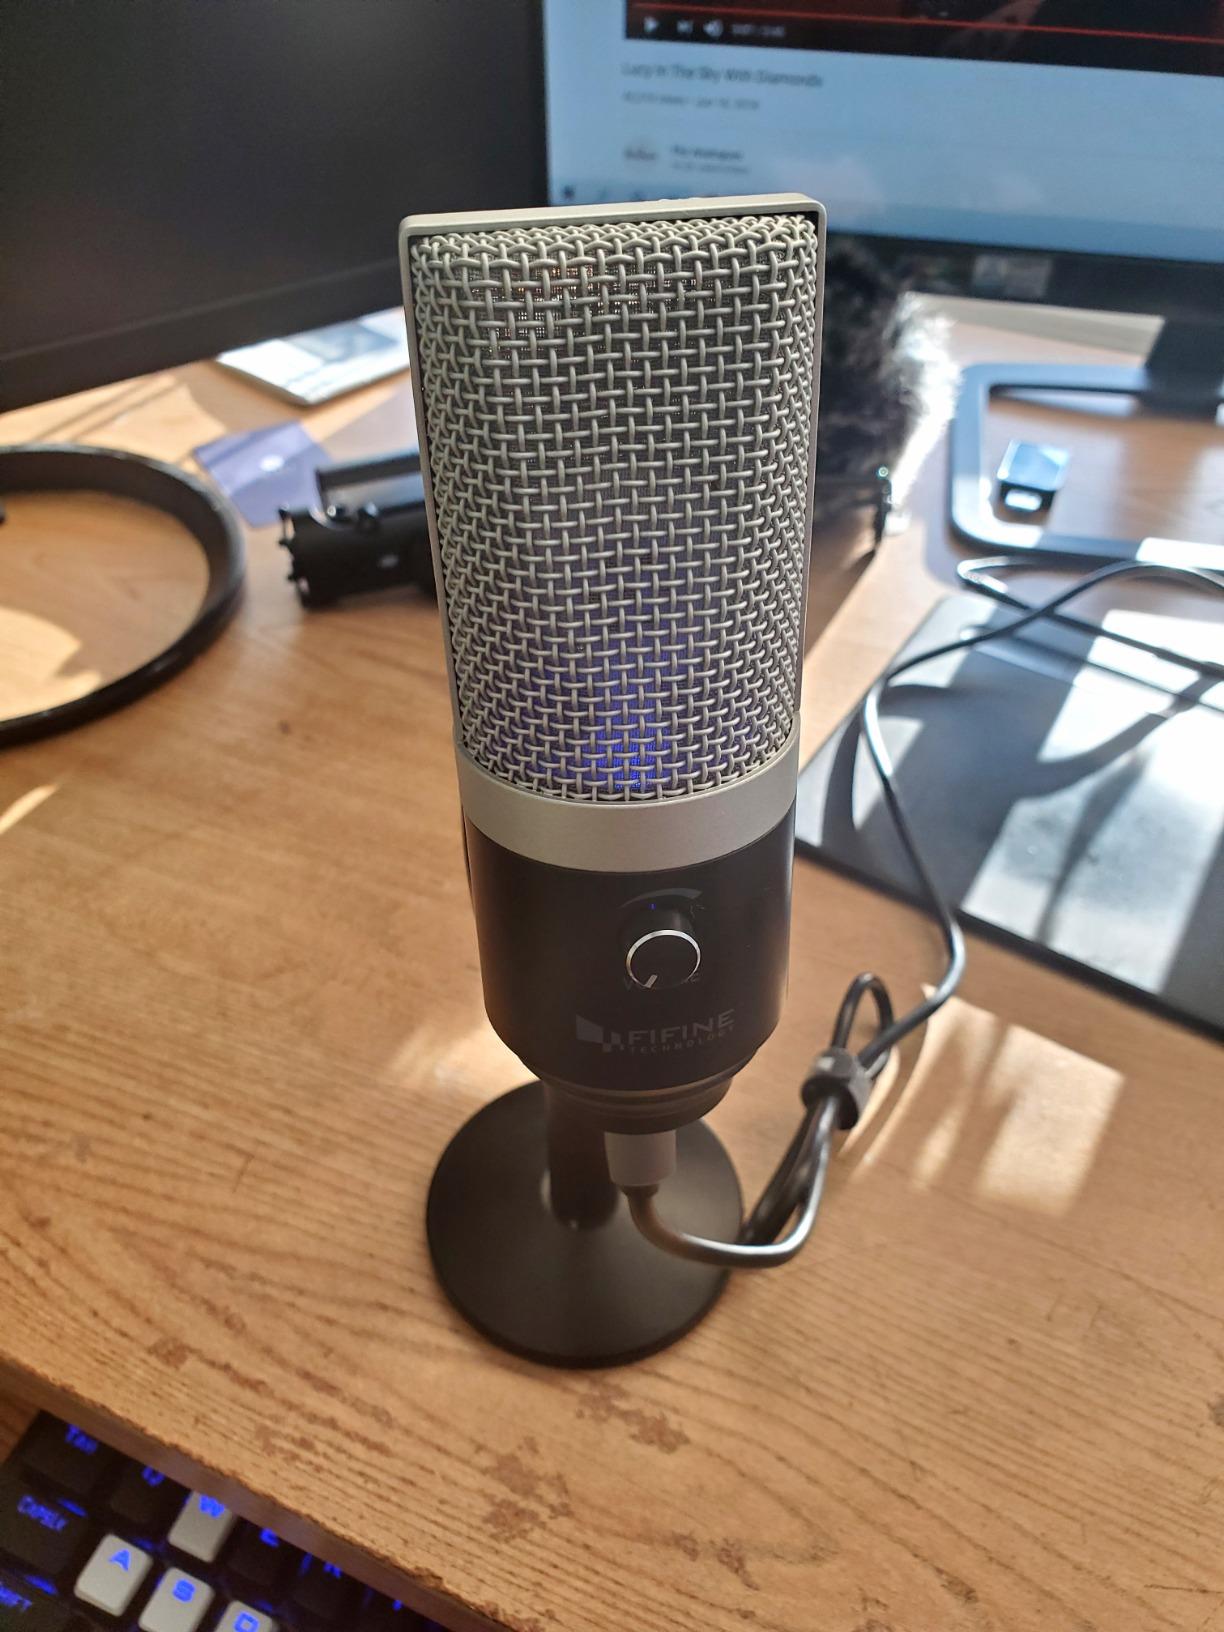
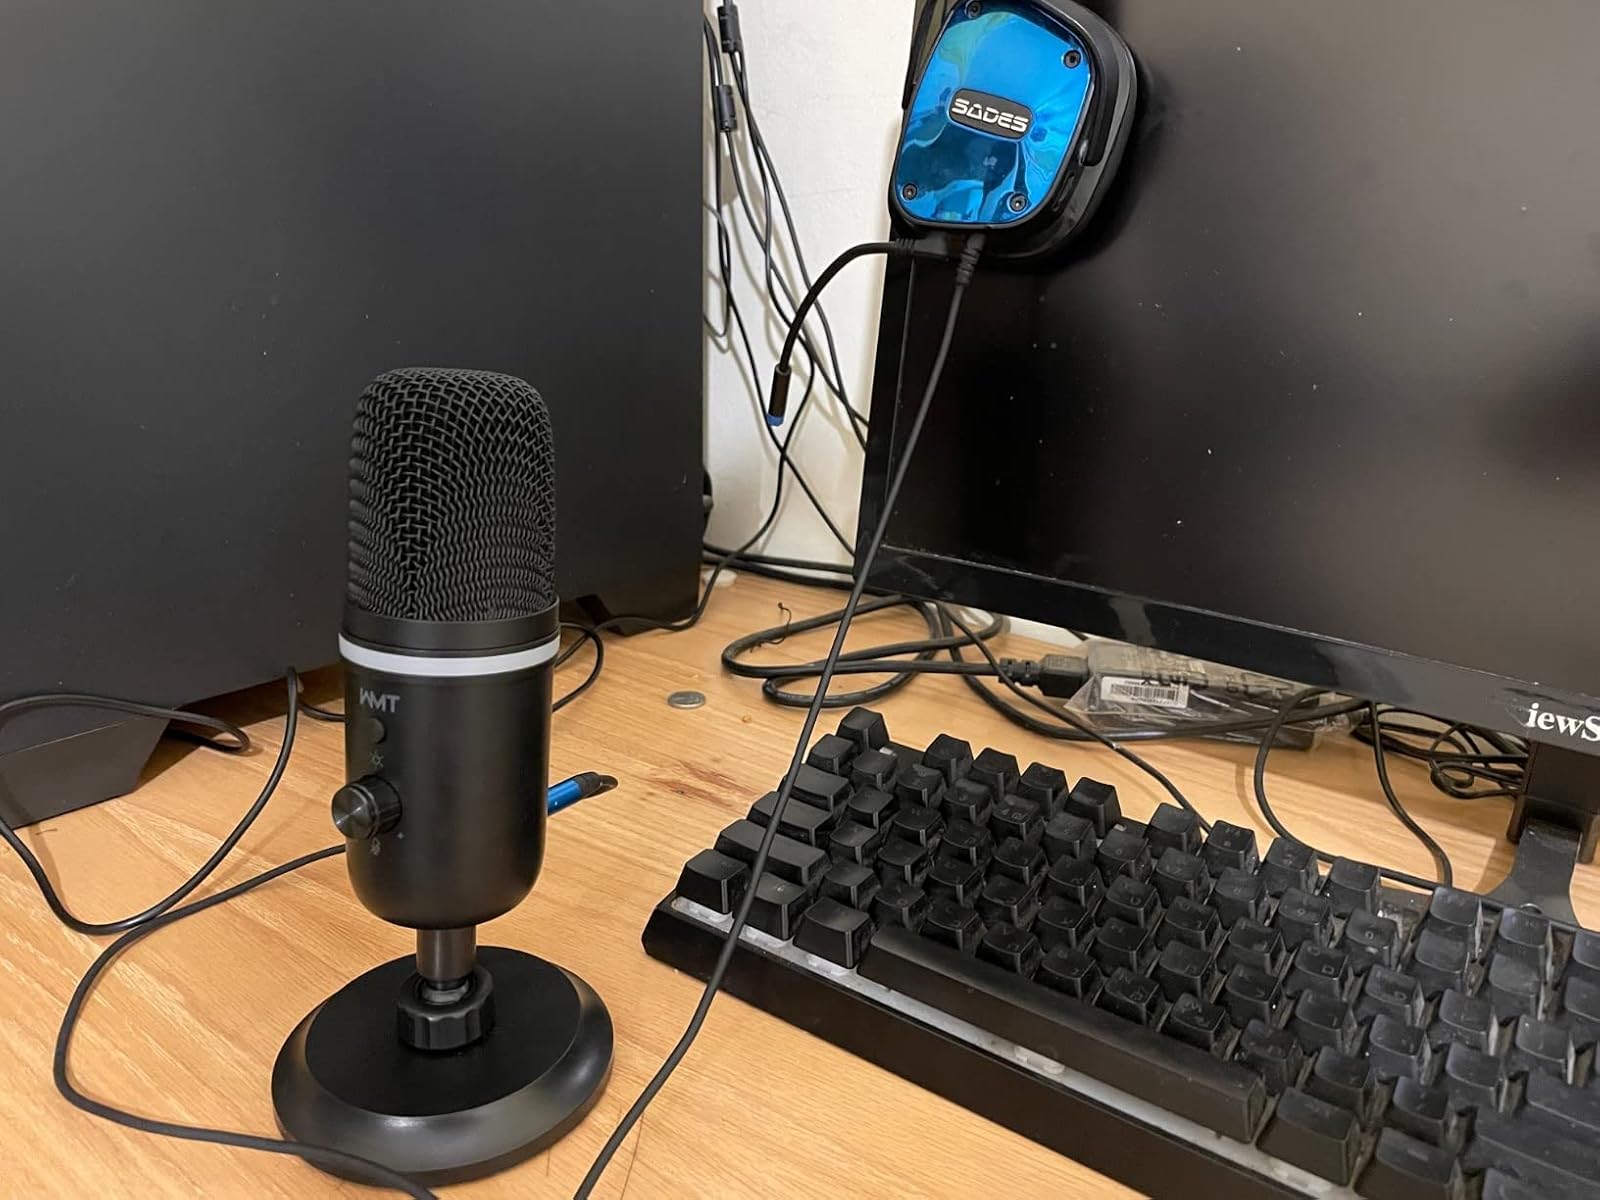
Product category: microphone
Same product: no